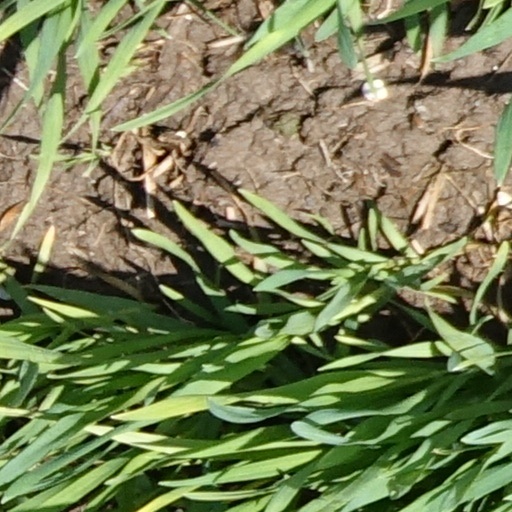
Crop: wheat